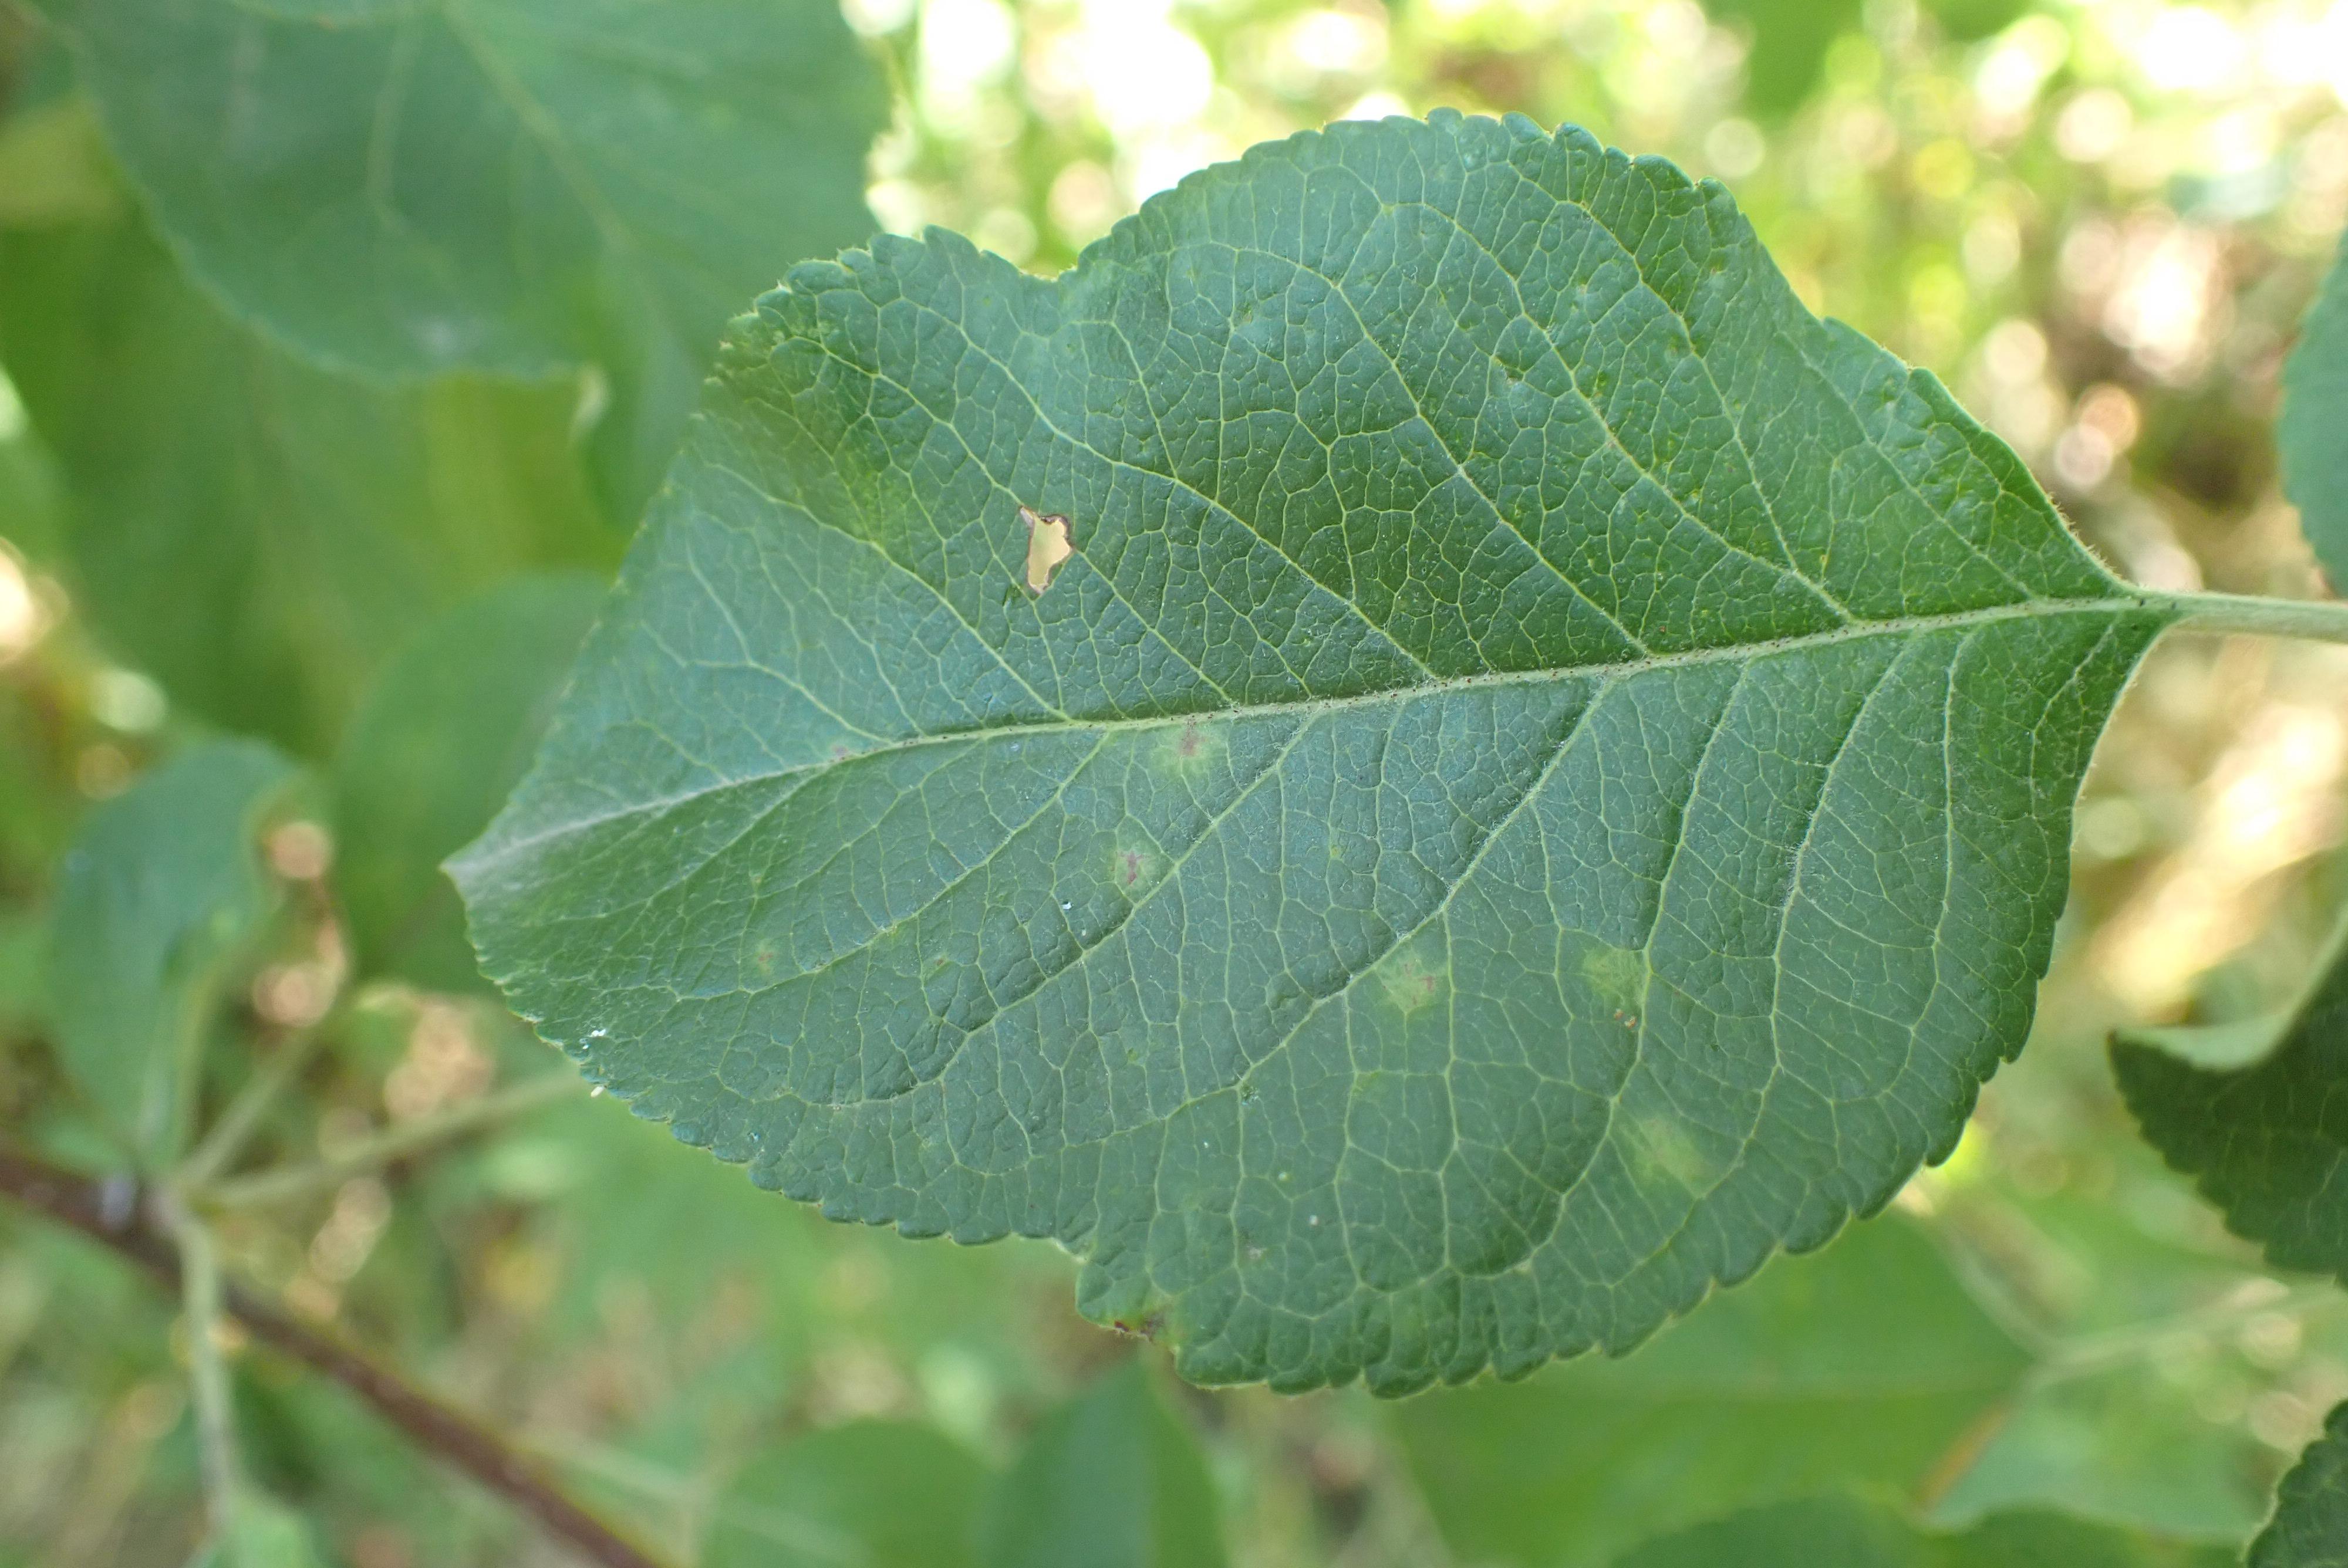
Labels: scab